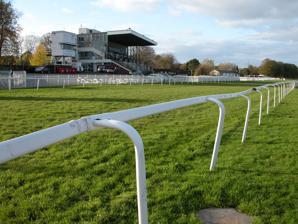
Building: Worcester Racecourse
Country: United Kingdom
Year built: 1718
Worcester Location Worcester , Worcestershire Owned by Worcester City Council (Leased to Arena Leisure Plc ) Screened on Sky Sports Racing Course type National Hunt Official website Worcester Racecourse is a thoroughbred horse racing venue located in the city of Worcester , Worcestershire , England . Horse racing has taken place here since at least 1718. It staged Flat racing until 1966 but has since staged National Hunt racing only. It is popularly known by Worcester residents as 'Pitchcroft' and is just short of 100 acres. From 1893 the Worcester Rugby Club played on ground enclosed by the racecourse for a number of years. In 1902 Berwick Rangers and Worcester Rovers football clubs amalgamated taking the present name of Worcester City F.C. playing on an enclosed area of the racecourse called Severn Terrace (behind the present Swan Theatre) until the start of the 1905 season. The course is laid out as a left handed oval circuit of about 13 furlongs (approximately 2,615 metres) in length, with nine fences (five down the back straight and four in the home straight) and situated by the east bank of the River Severn and the north side of Worcester Bridge. When National Hunt racing through the summer was introduced in 1995 (“summer jumping”) Worcester was one of the first courses where it took place, and it has continued ever since. During the 2007 floods , the racecourse was inundated and all the fixtures after June 30 had to be cancelled. A new weighing room complex is due to be completed by 7 May 2024, the first of 20 fixtures this year. References